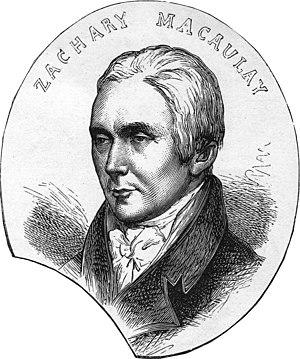
Zachary Macaulay était un gouverneur colonial et un militant abolitionniste britannique.